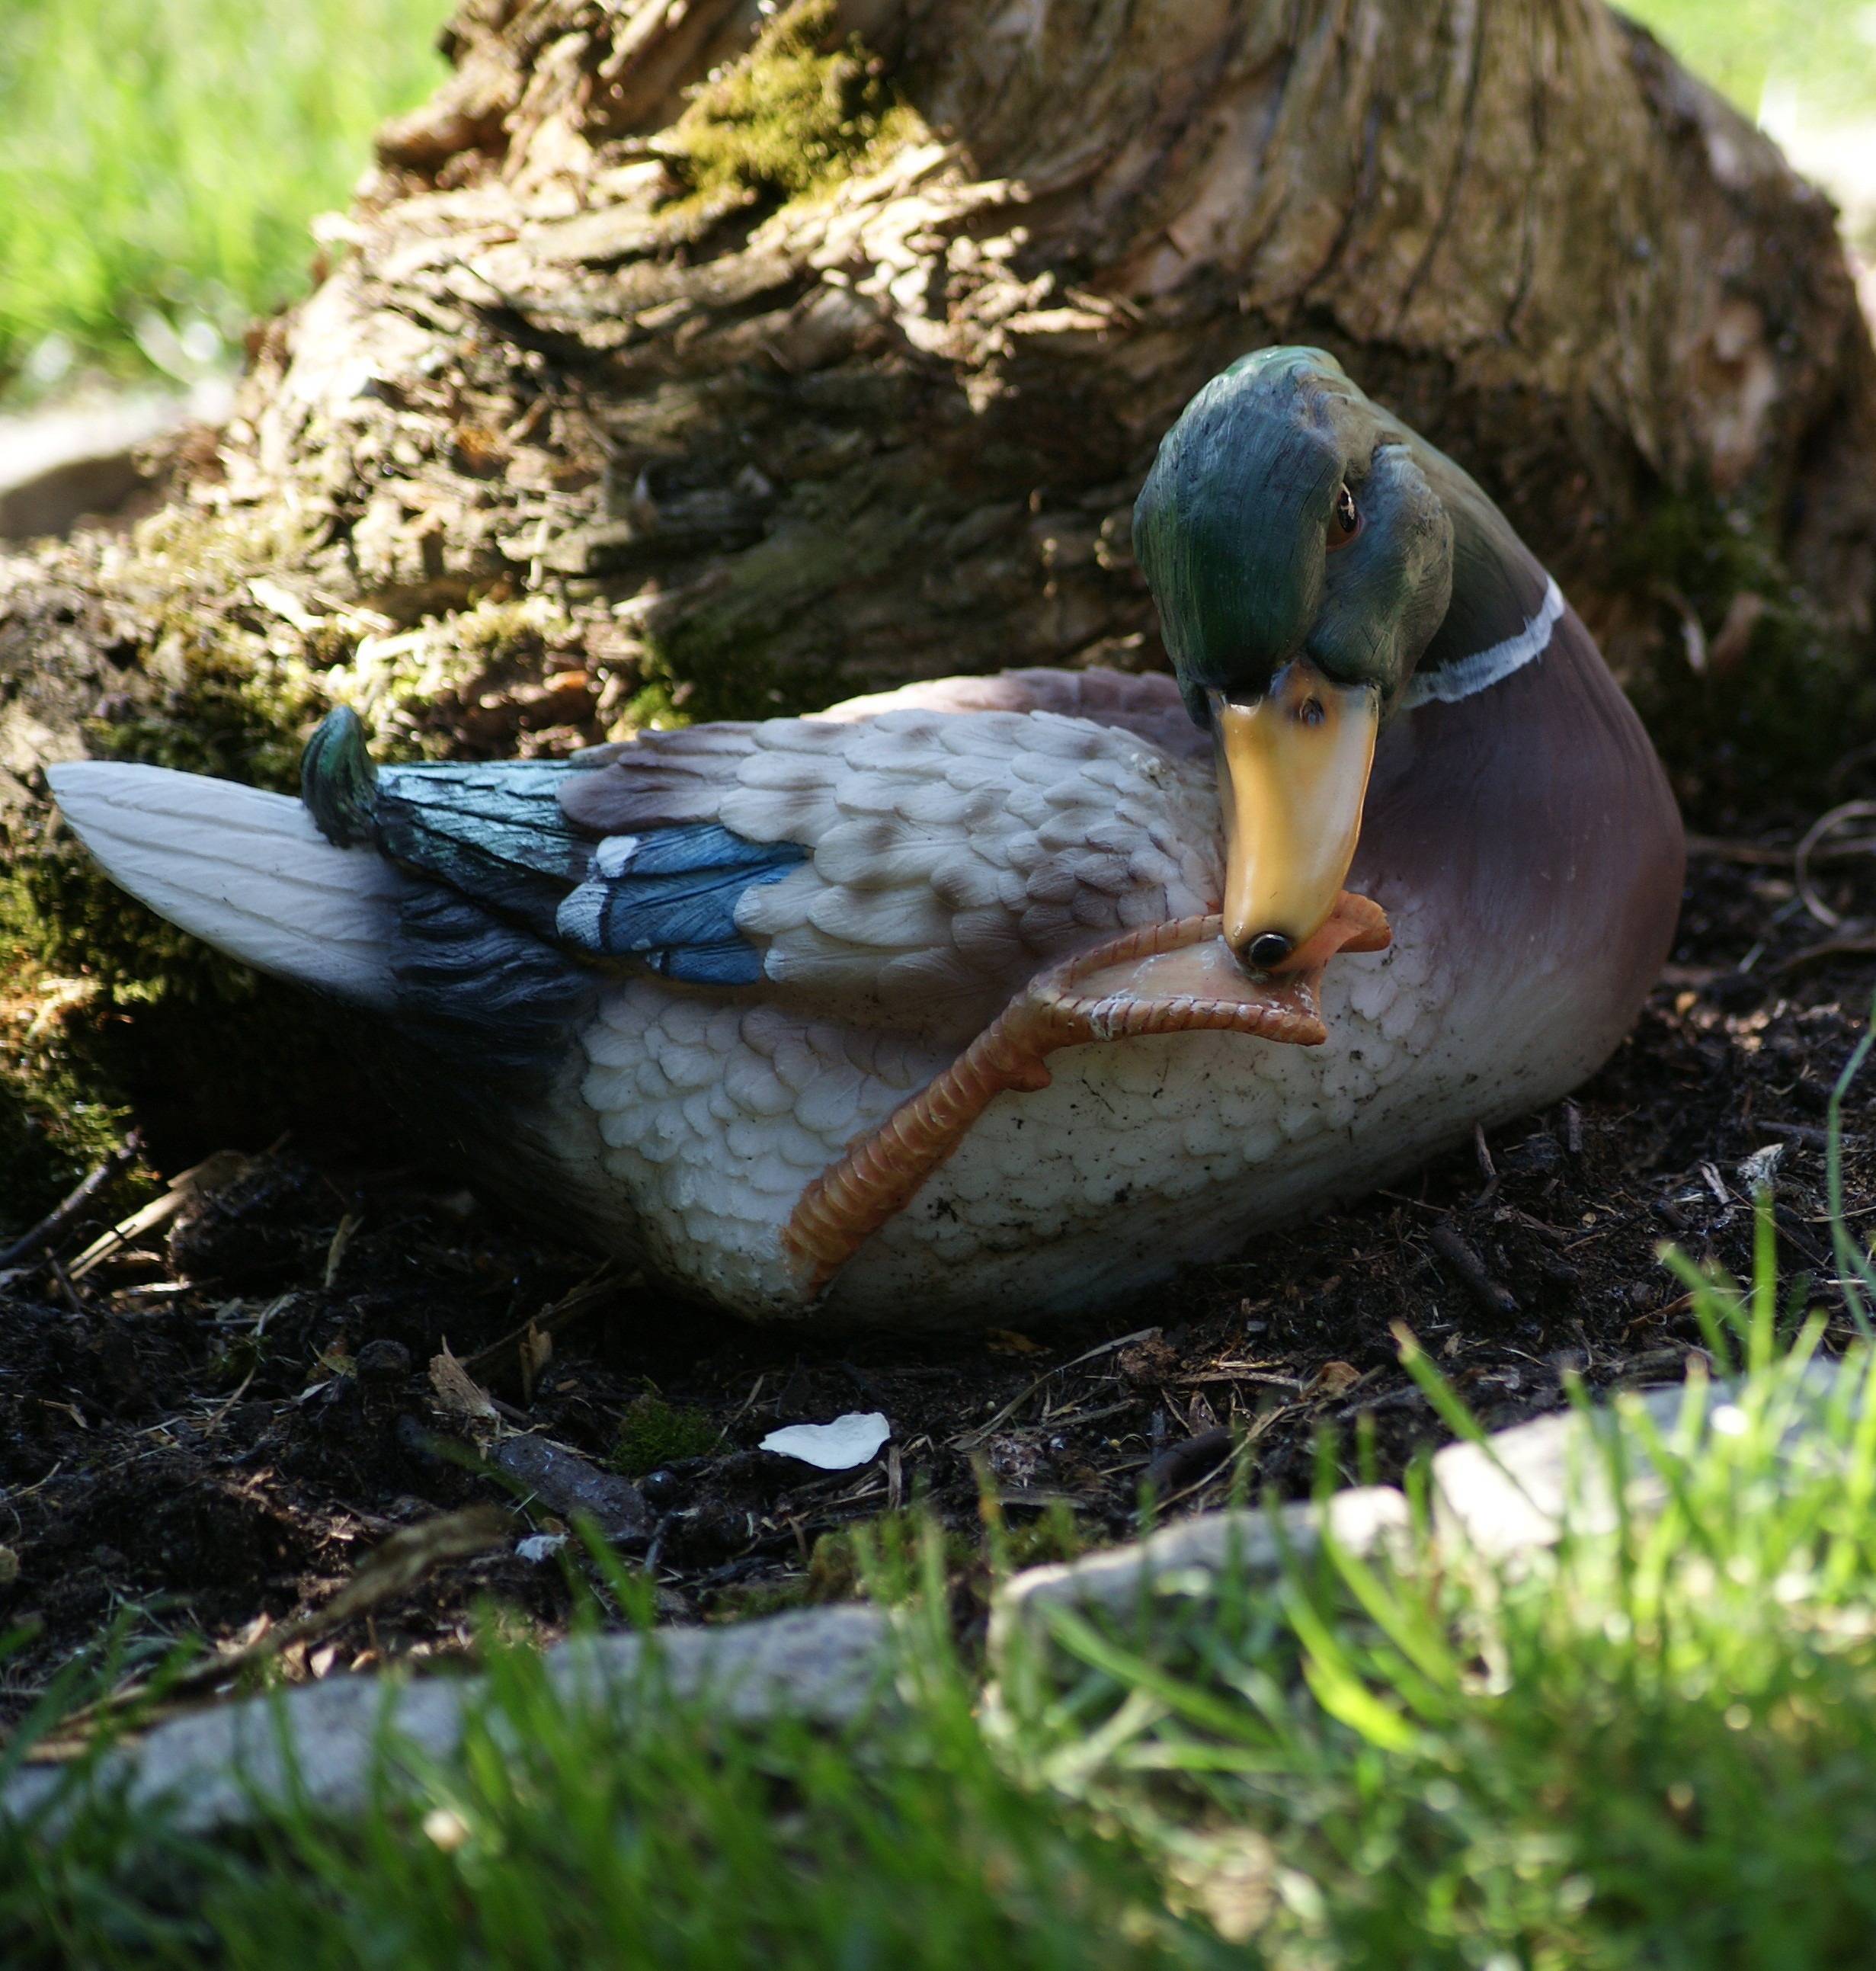
nature, grass, bird, animal, wildlife, green, beak, fauna, duck, vertebrate, waterfowl, water bird, animal world, mallard, ducks geese and swans